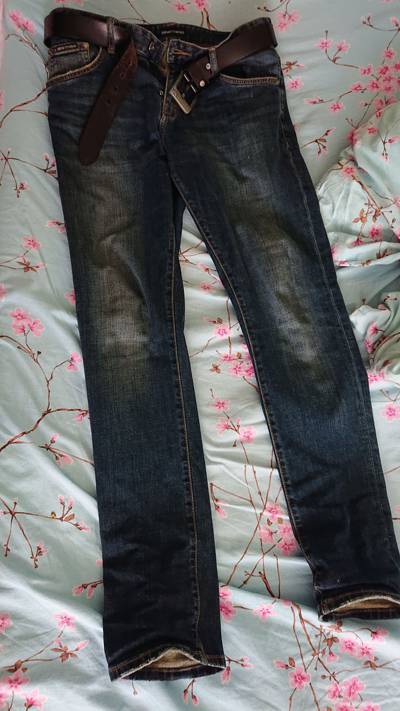
Waste category: clothes